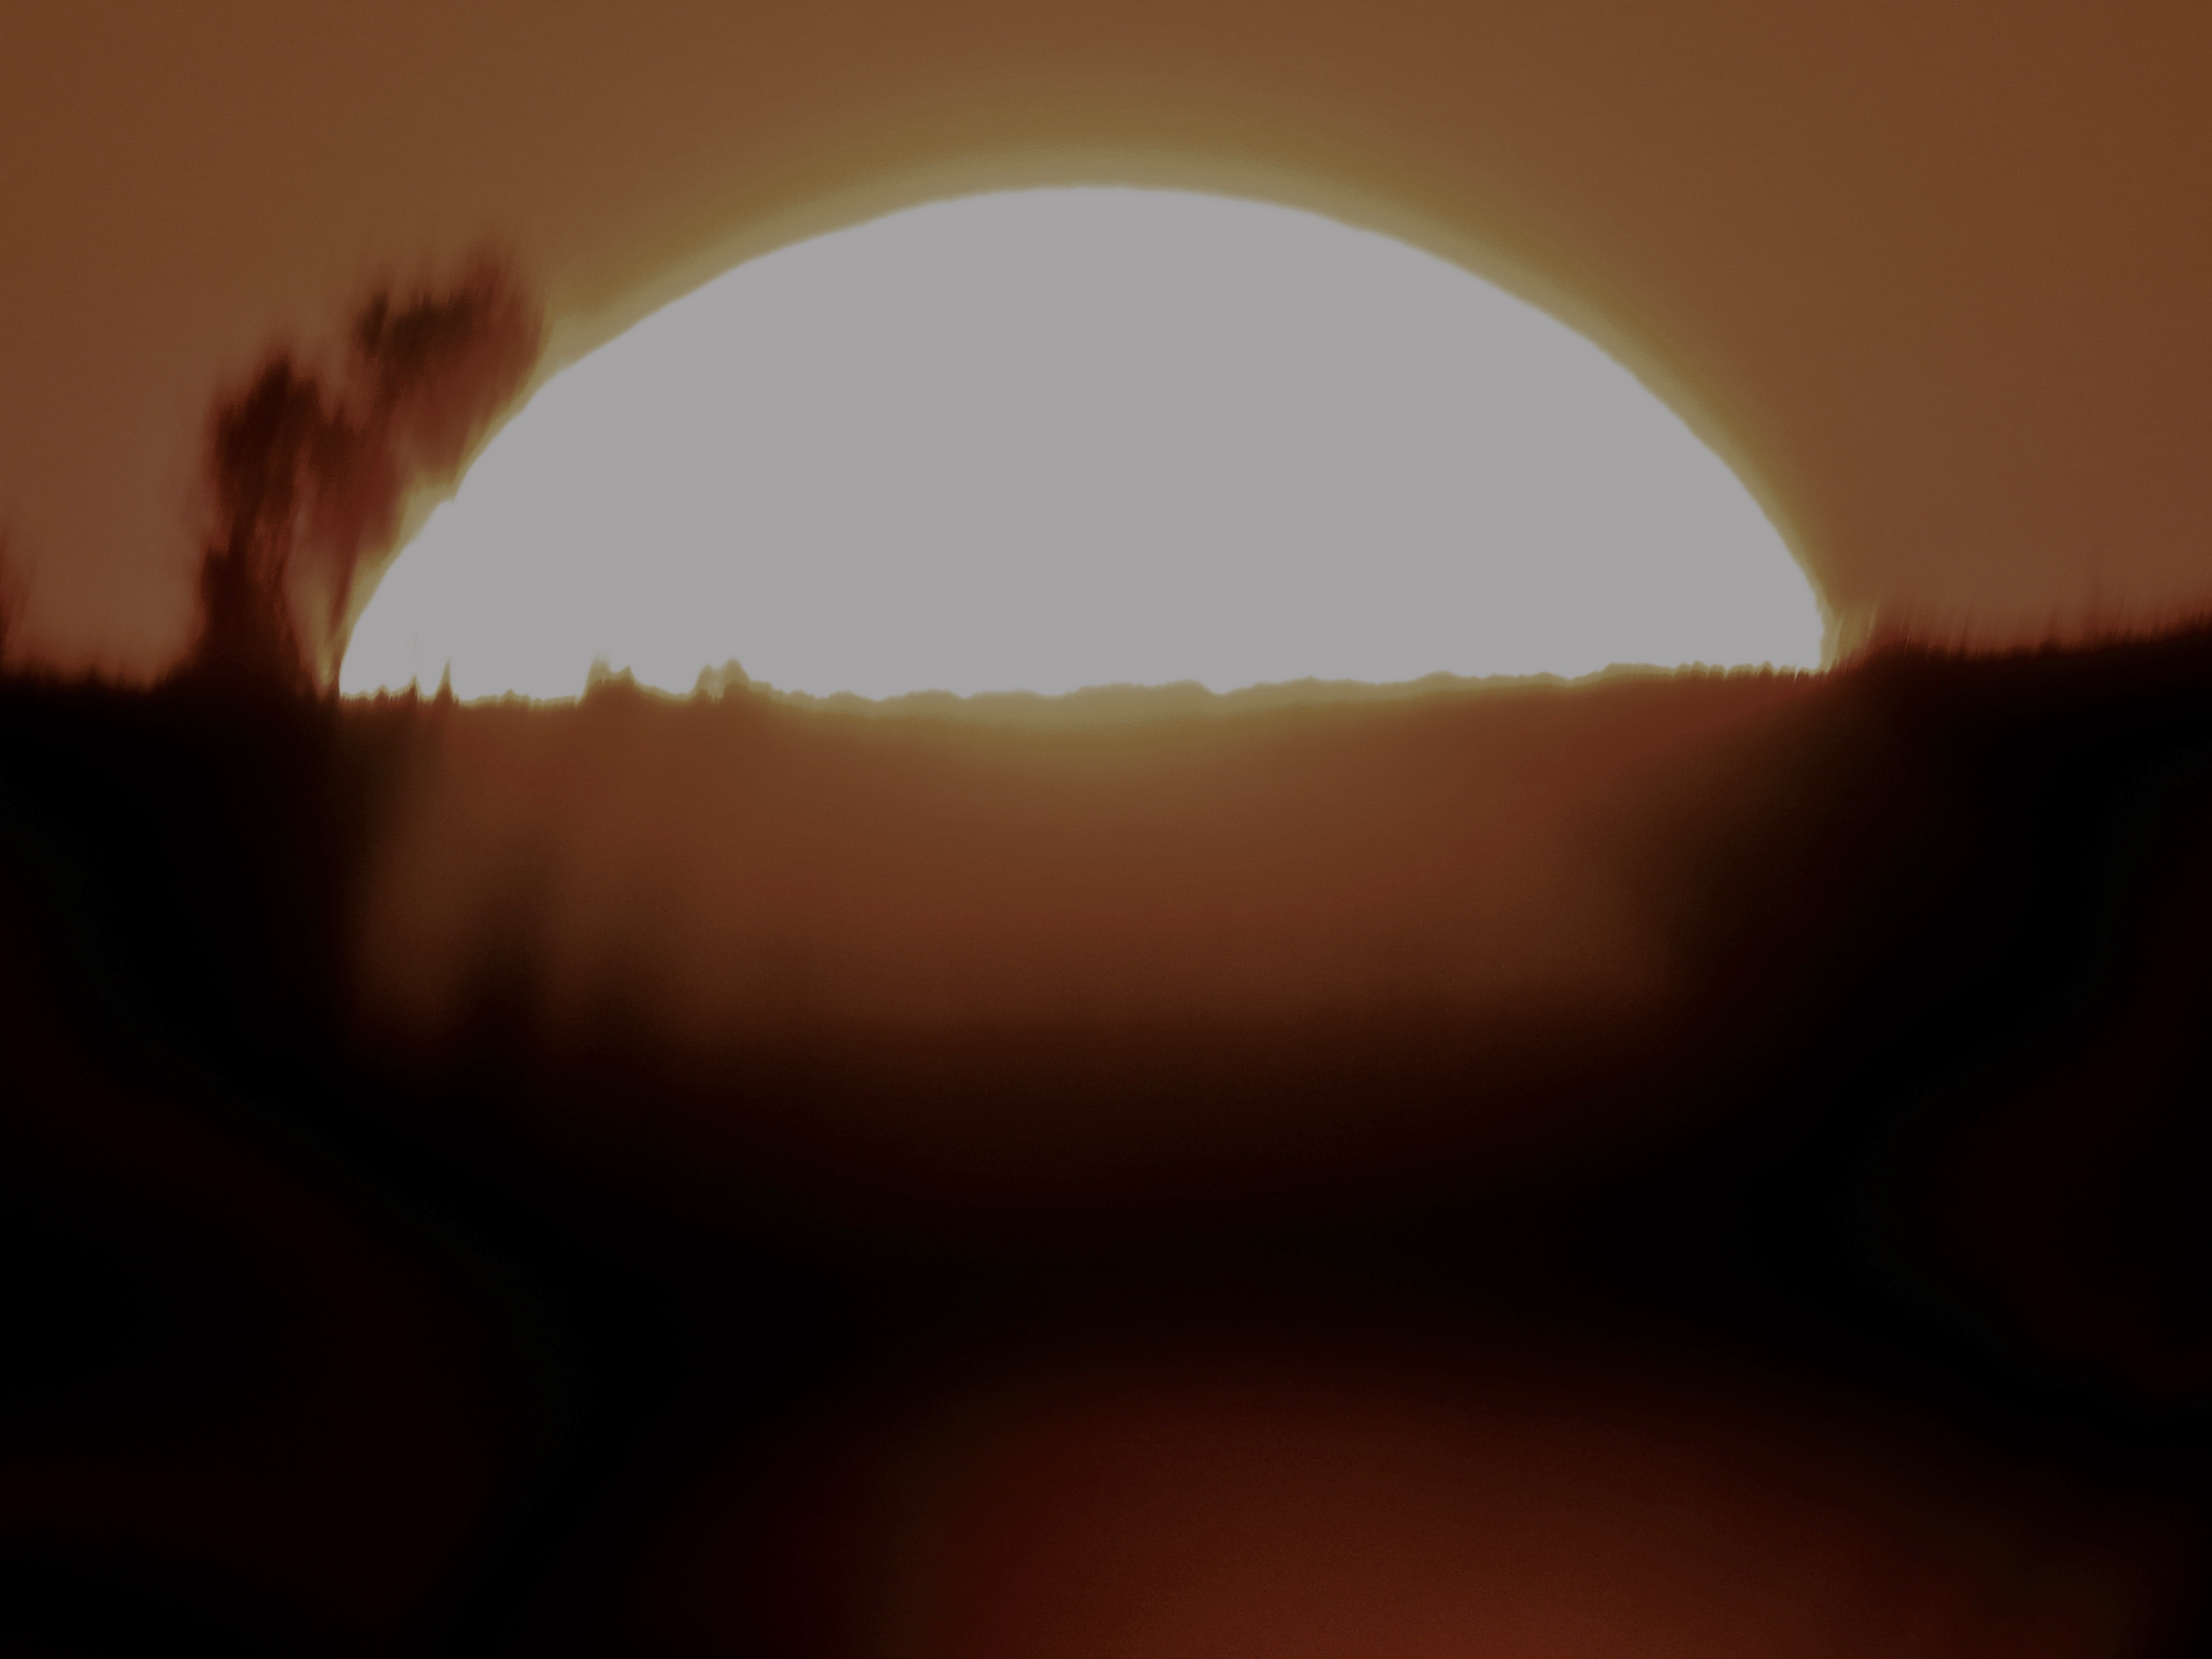
sky, moon, sun, sunrise, atmosphere, horizon, morning, light, sunlight, daytime, dawn, evening, sunset, afterglow, astronomical object, ecoregion, dusk, backlighting